Ross Farm (Northampton, Massachusetts)

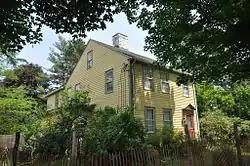
Ross Farm in 2013

Ross Farm now called, Hill-Ross Homestead is a historic farmhouse at 123 Meadow Street in Northampton, Massachusetts. Its importance rests in its significance as the site of a utopian community that operated there from 1841 to 1845, and for its use as a site on the Underground Railroad. Once part of a parcel, the property has been reduced to , with multiple significant structures dating from 1825 to 1915.